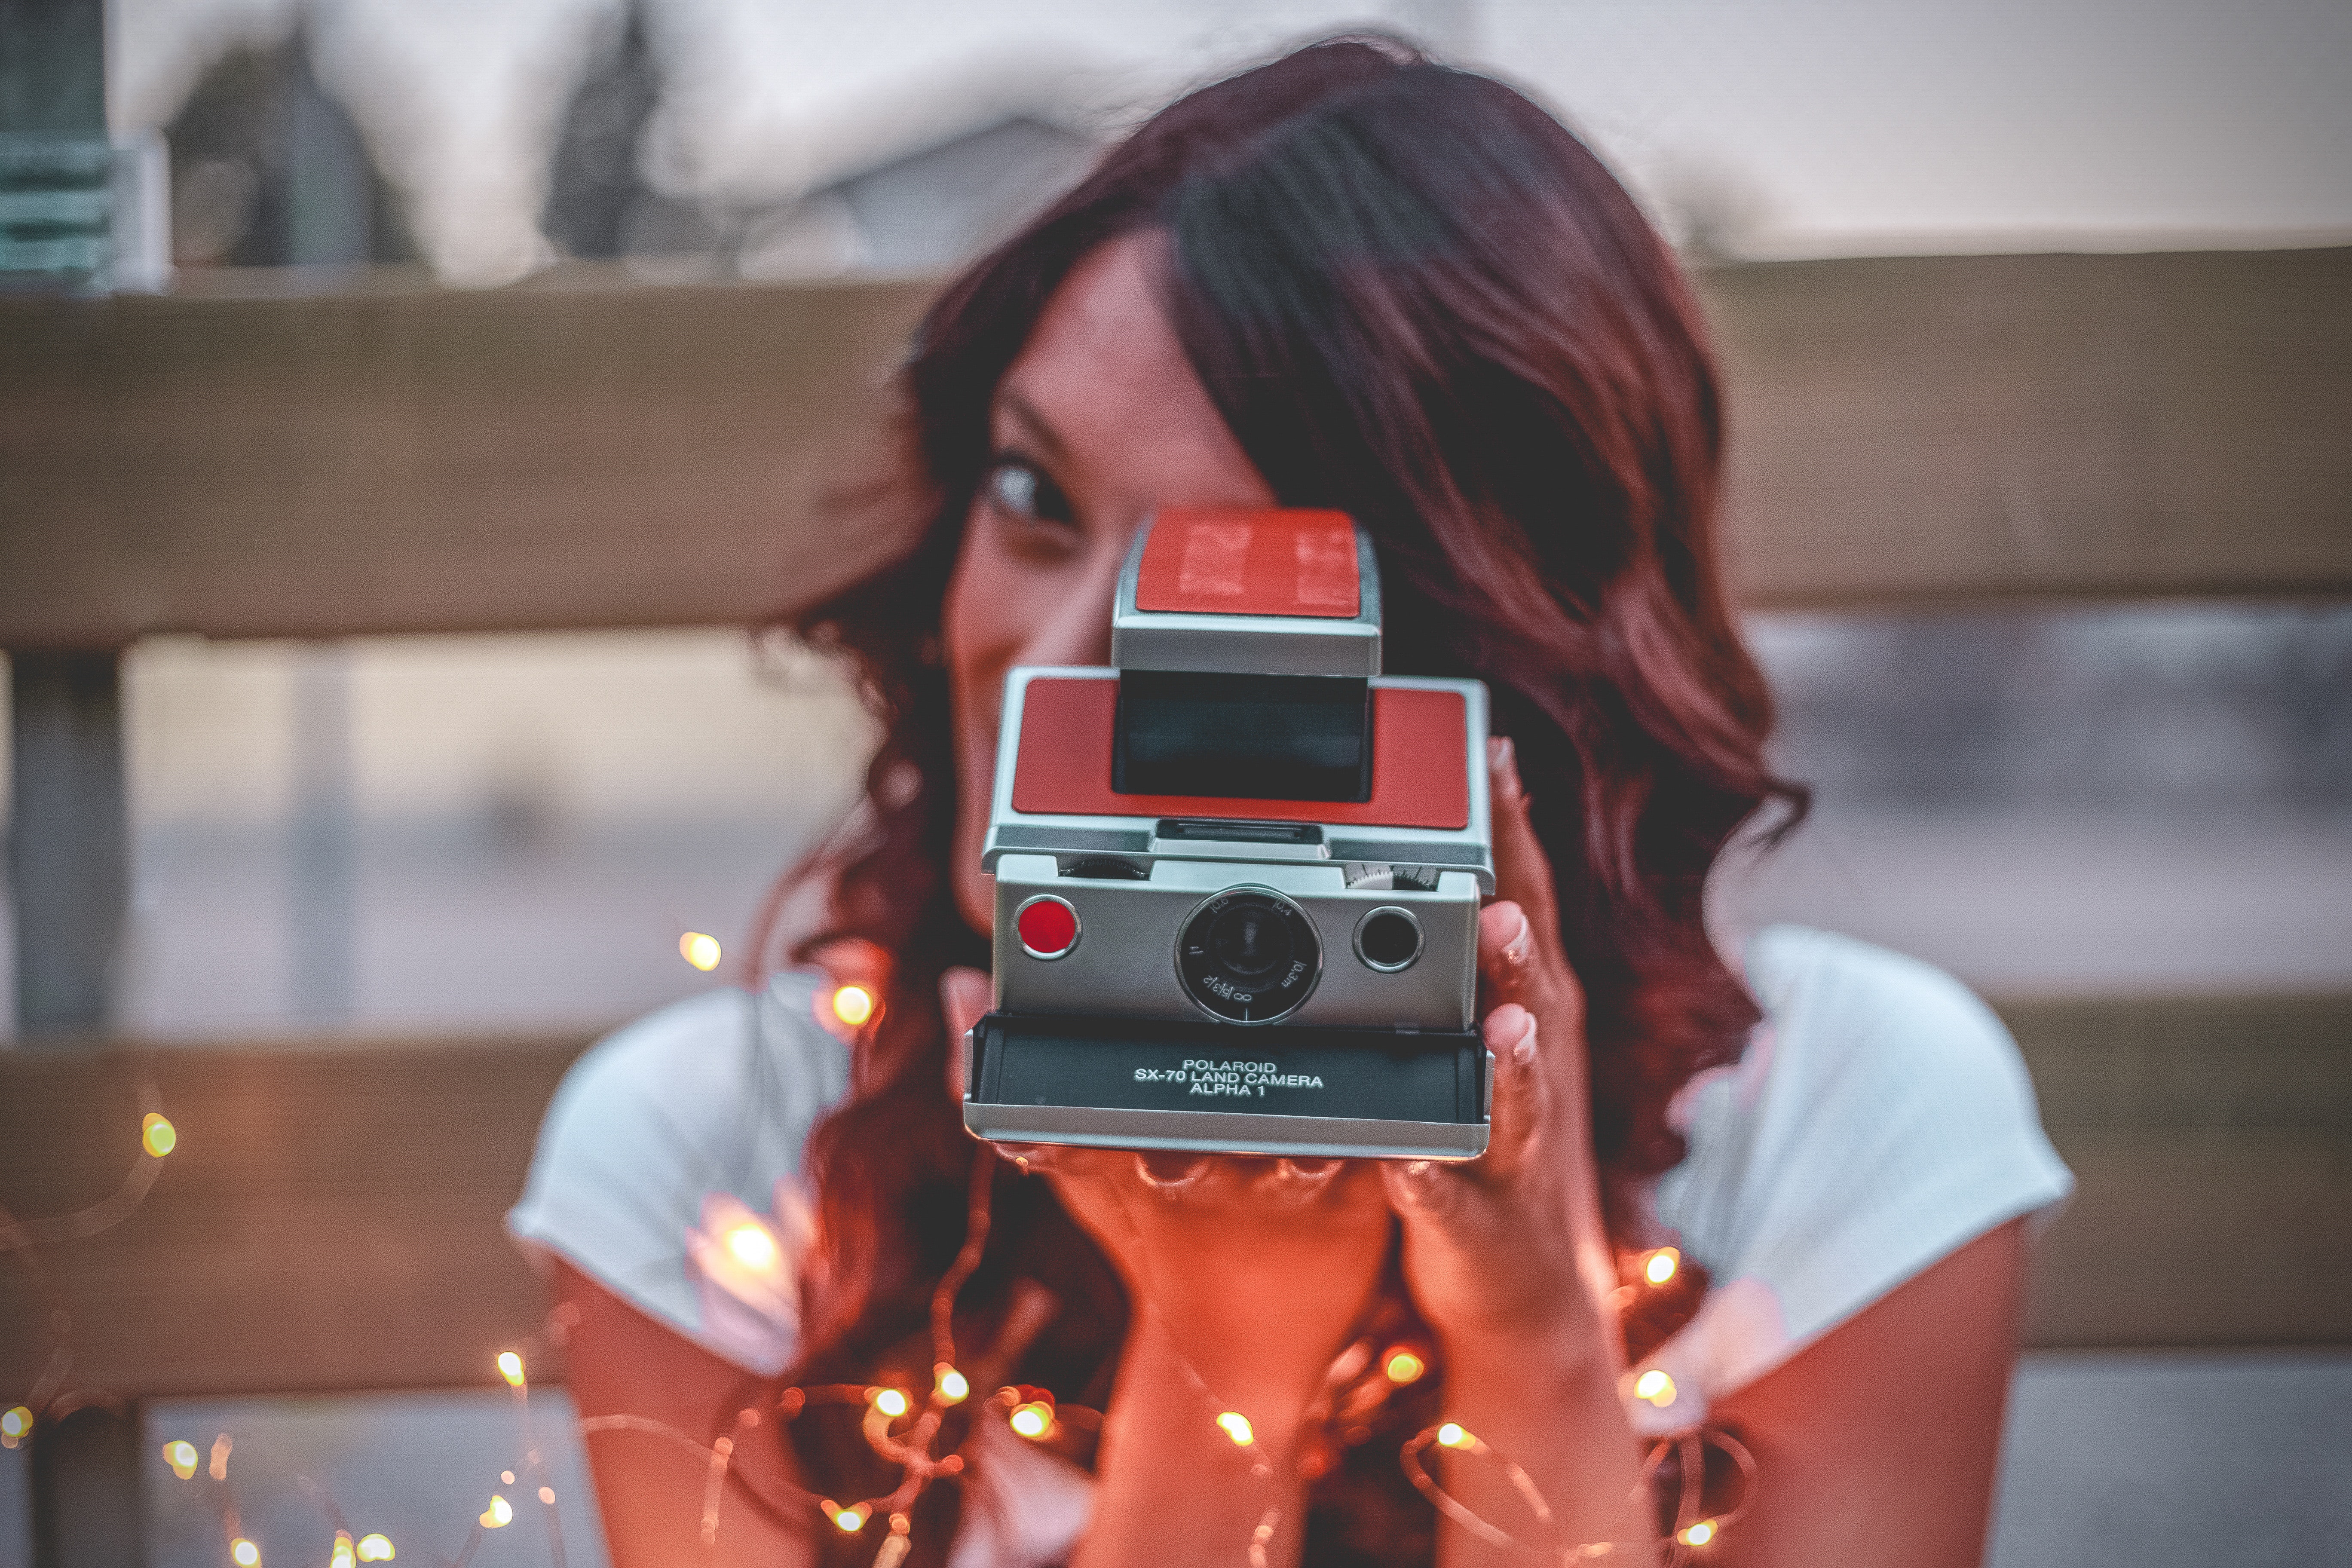
camera, cameras optics, camera operator, digital camera, photography, camera accessory, fun, reflex camera, photographer, single lens reflex camera, Point and shoot camera, film camera, brown hair, mirrorless interchangeable lens camera